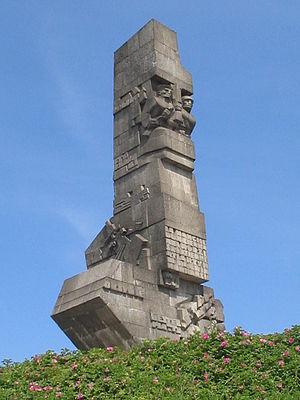
La Westerplatte est une presqu'île recouverte de sable et de forêts située sur la côte de la Baltique à l'embouchure de la Vistule morte, à l'entrée du canal menant au port de Gdansk en Pologne. De 1926 à 1939, elle abrita un dépôt de l'armée polonaise. La presqu'île est connue pour avoir été le théâtre de la bataille éponyme en septembre 1939, entre troupes polonaises et troupes allemandes, marquant ainsi le début de la Seconde Guerre mondiale et de la campagne de Pologne.